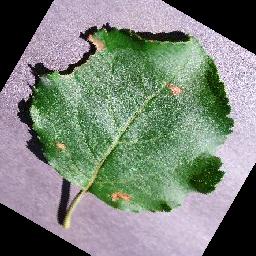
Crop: apple
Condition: black_rot